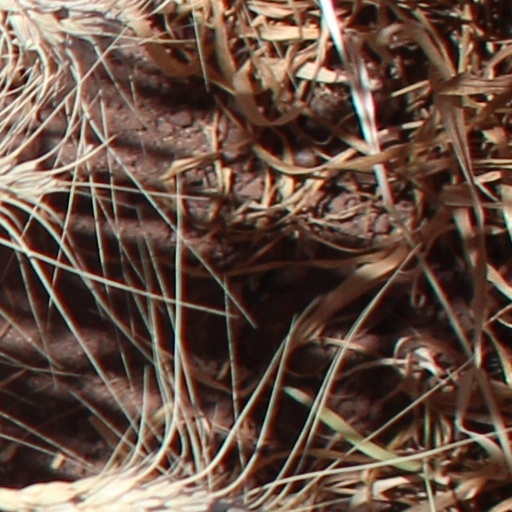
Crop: wheat